Mystery of Snow

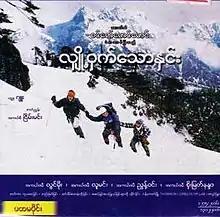

Mystery of Snow ("Hlyọ-hwet-thāw-hnīn") is a 2005 Burmese musical adventure drama film directed by Sin Yaw Mg Mg. The film picked up seven Myanmar Academy Awards including Best Film, Best Director, Best Supporting Actor, Best Scriptwriter, Best Cinematography, Best Film Editing and Best Sound